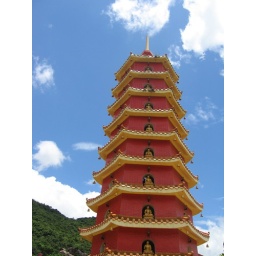
Possibly the only blue sky we saw in Hong Kong